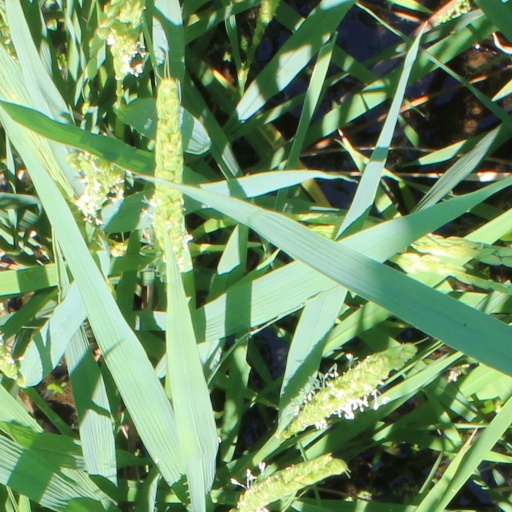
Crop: rice